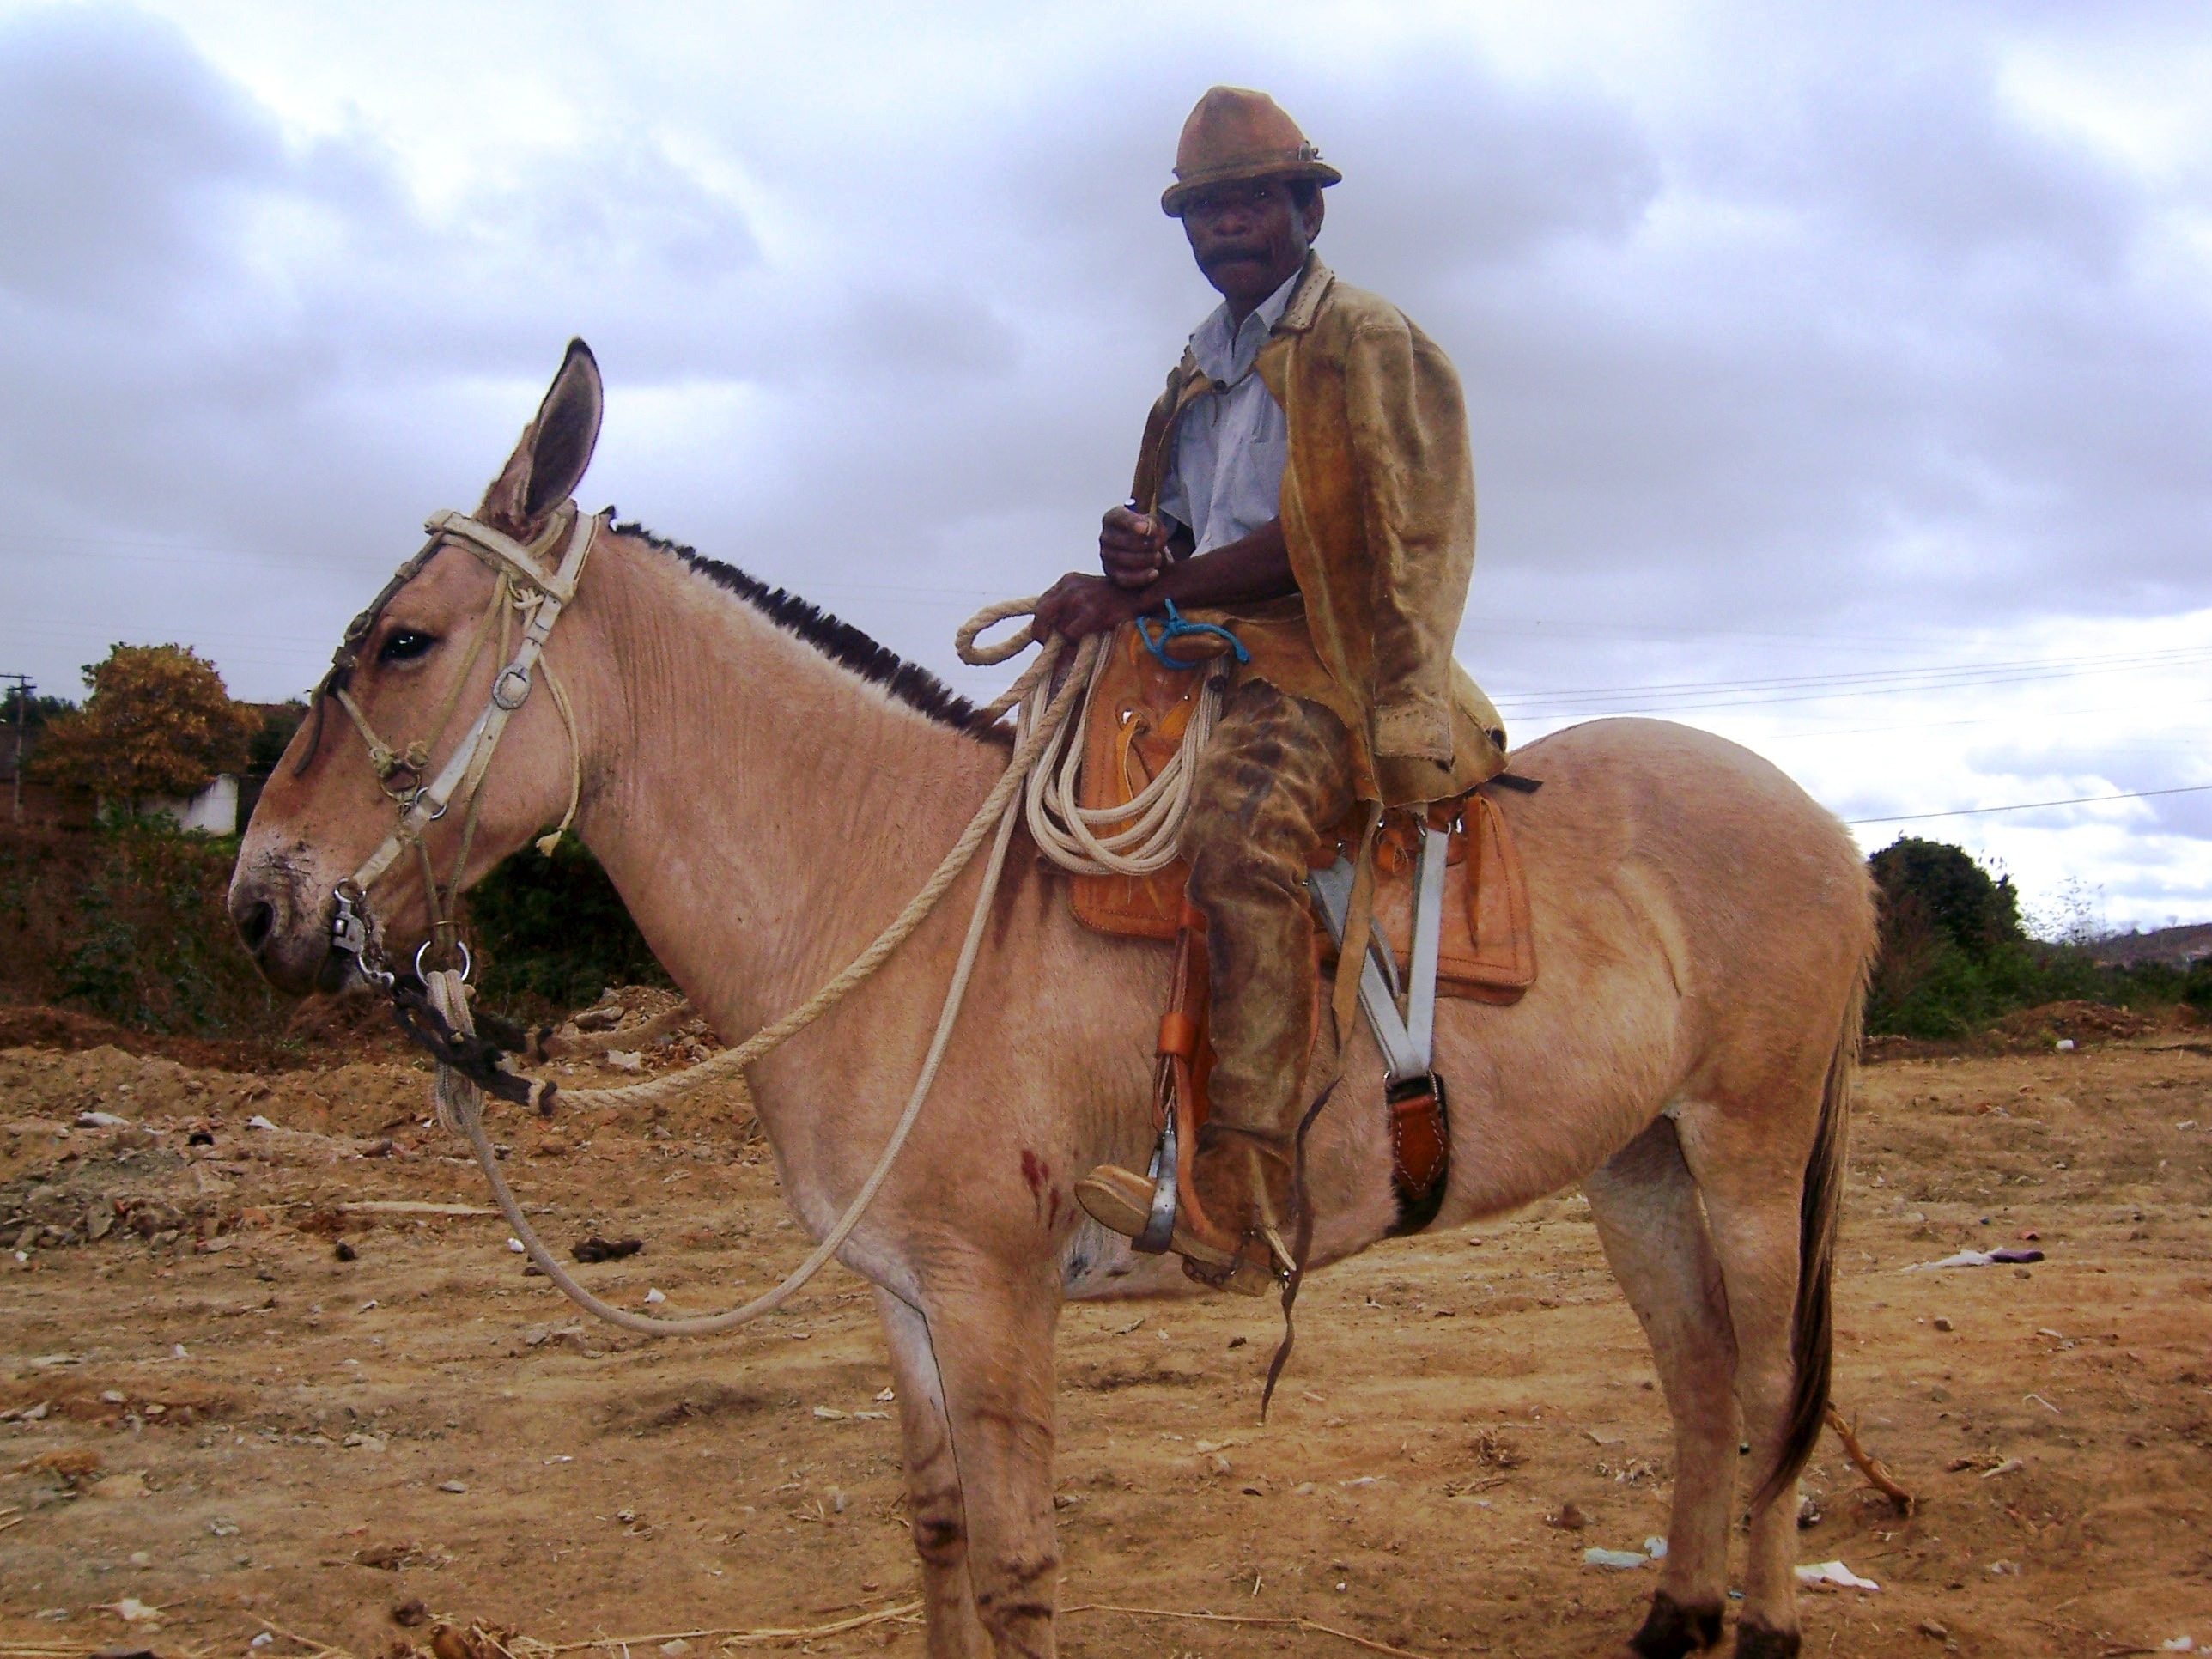
ranch, horse, rein, stallion, cowboy, mare, gaucho, western riding, equestrianism, pack animal, trail riding, horse like mammal, mustang horse, horse harness, animal sports, reining, endurance riding, vale do jequitinhonha, mass cowboy, ara ua